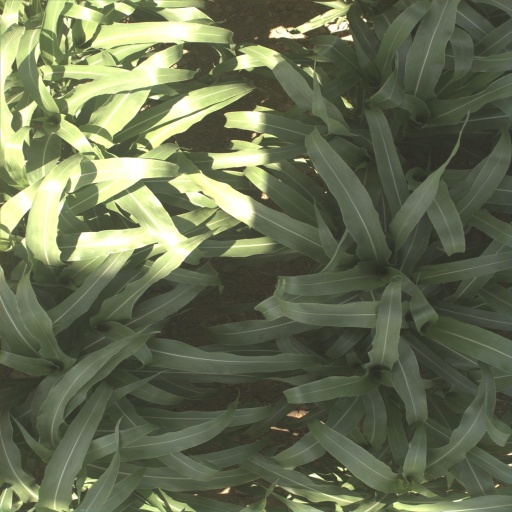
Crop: sorghum